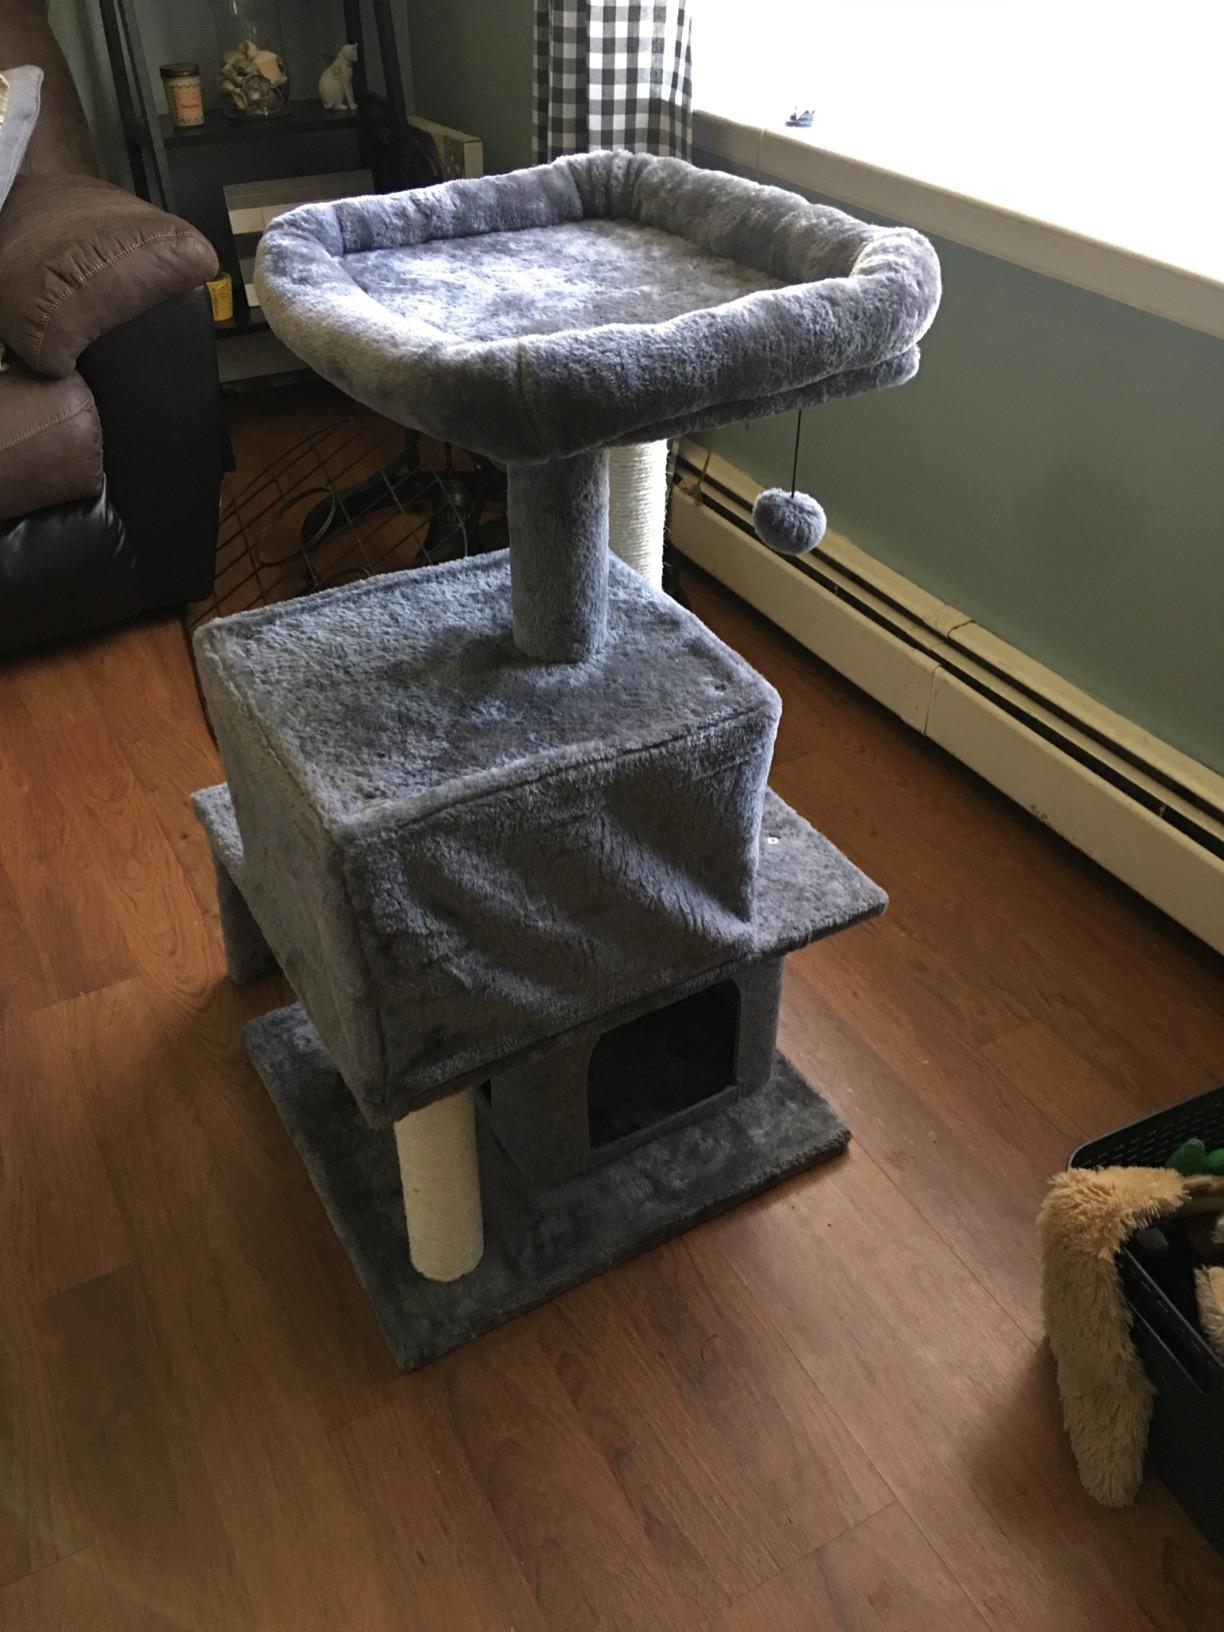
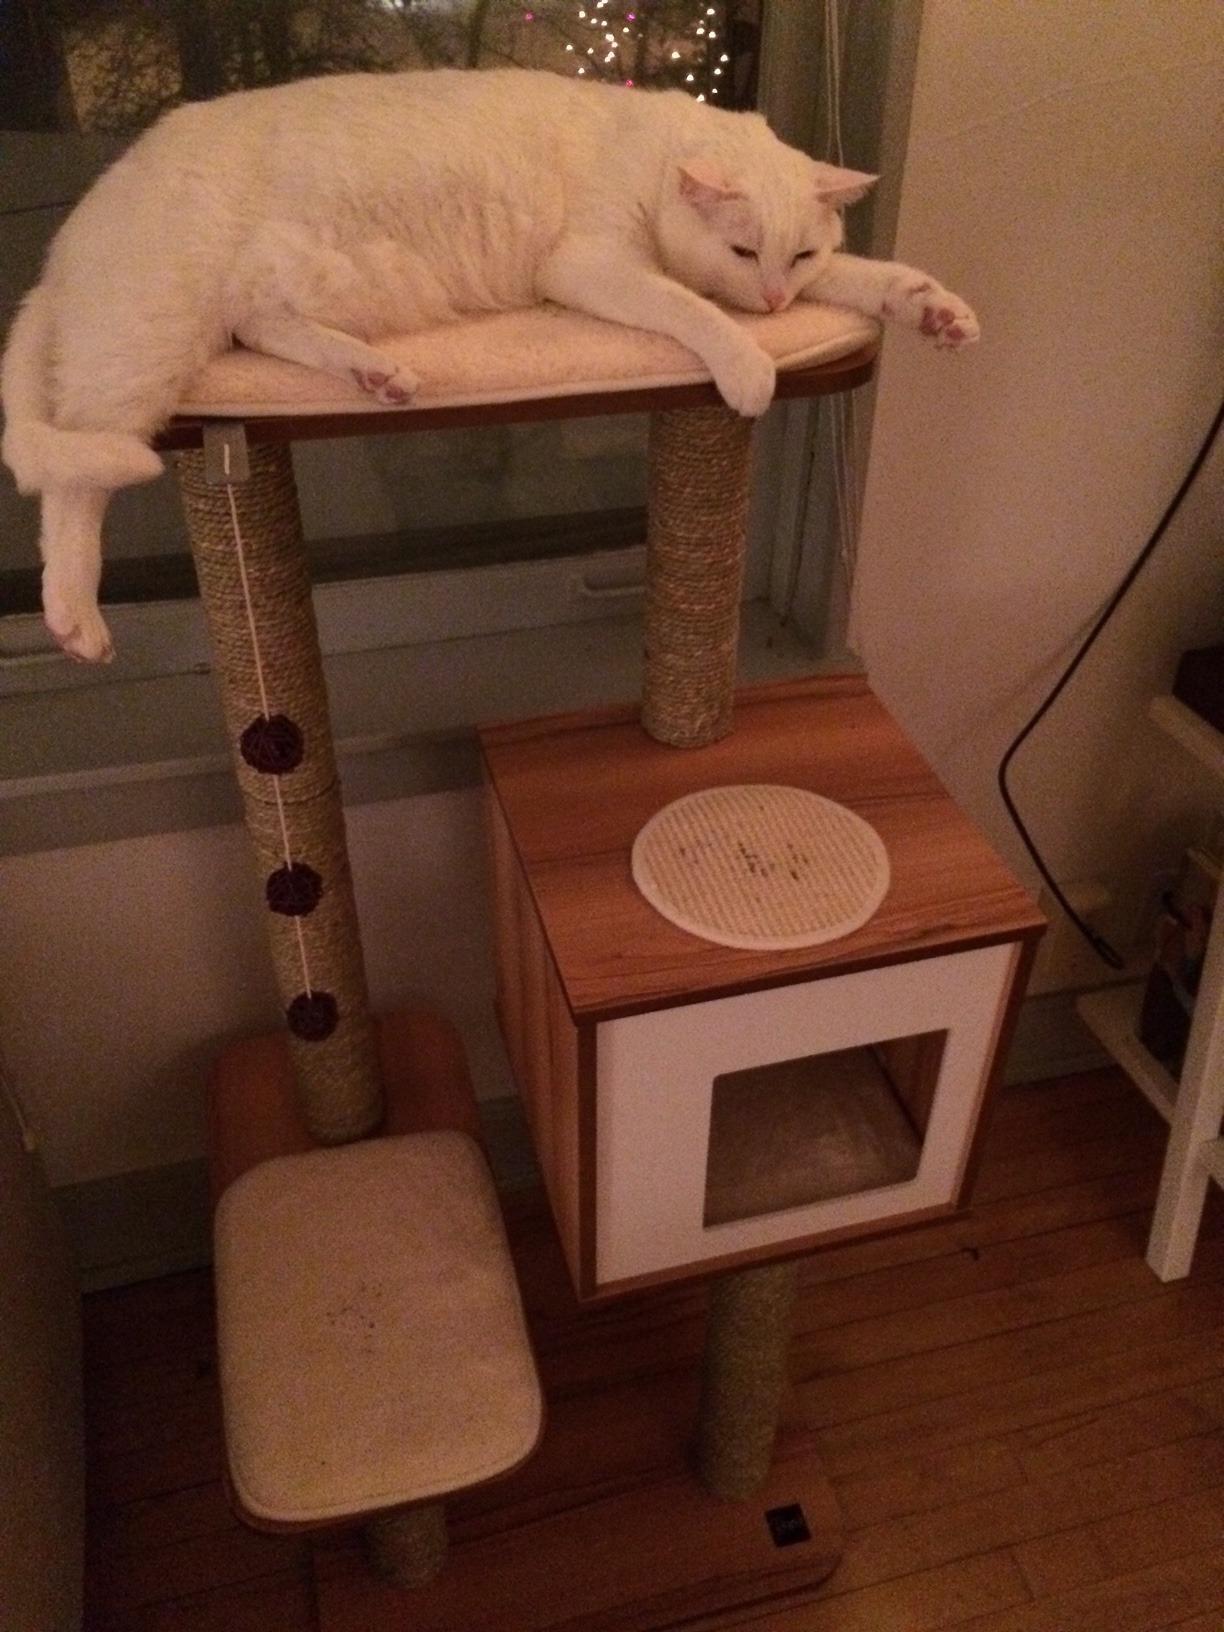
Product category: items_cat tree
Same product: no